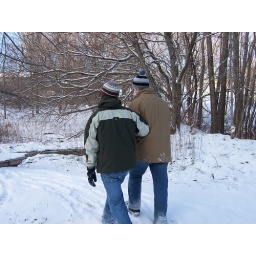
Out for a stroll in birdhouse city... where the snow is white and the birds are pretty.